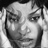
Emotion: sad